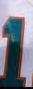
Number: 1